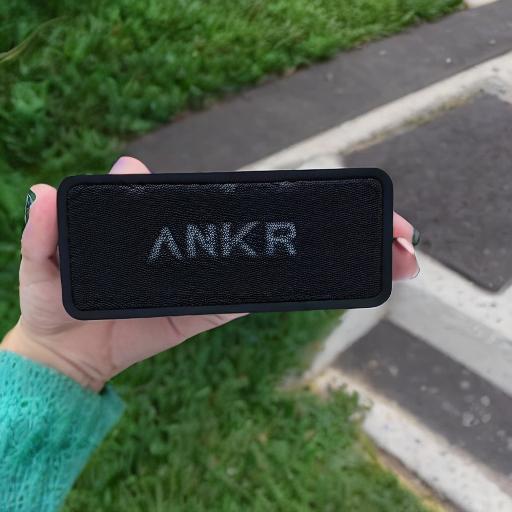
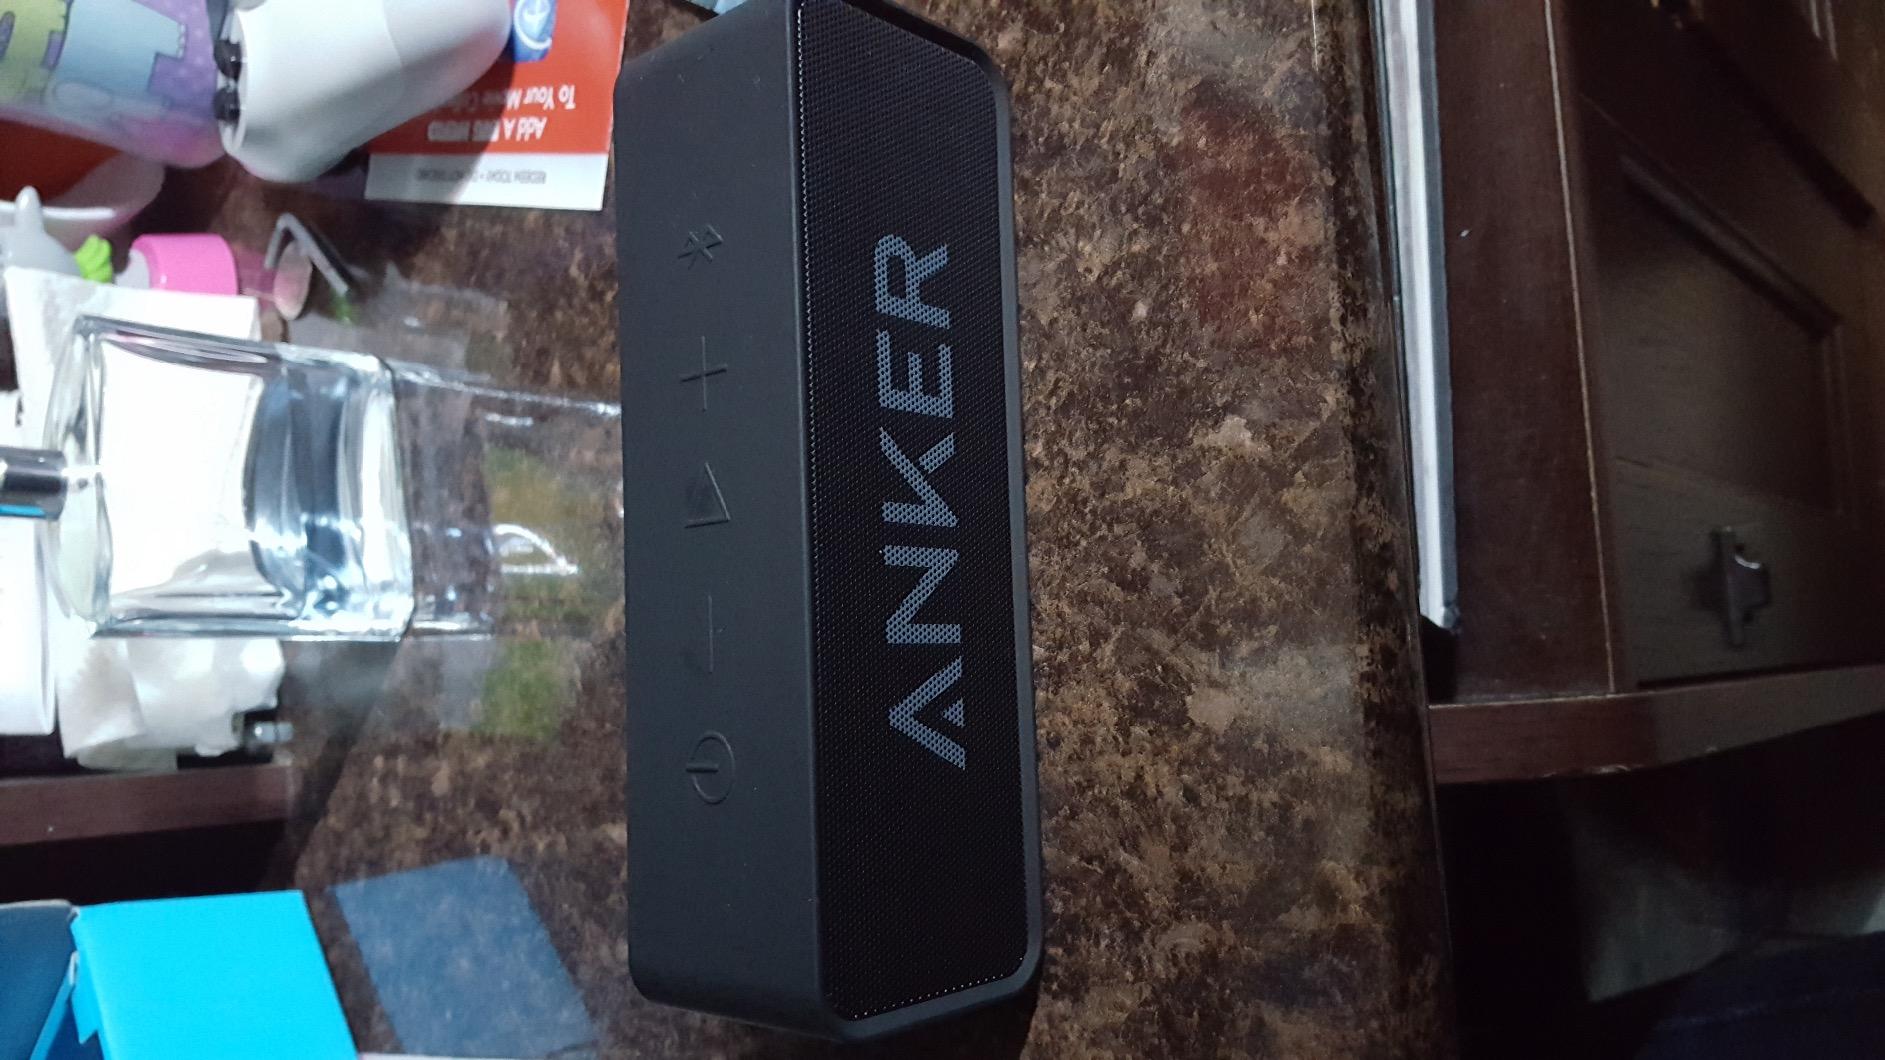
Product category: speaker
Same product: no